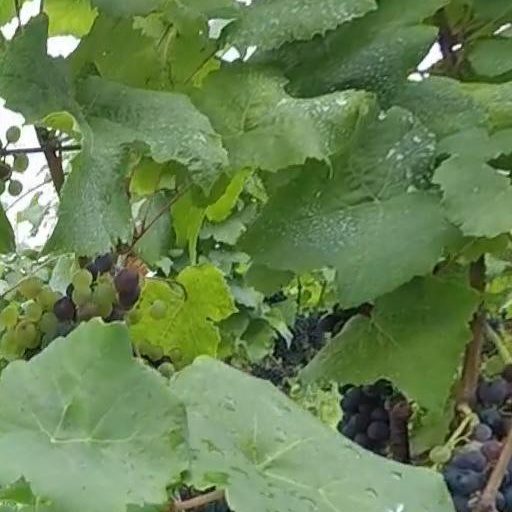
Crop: grape